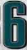
Number: 6